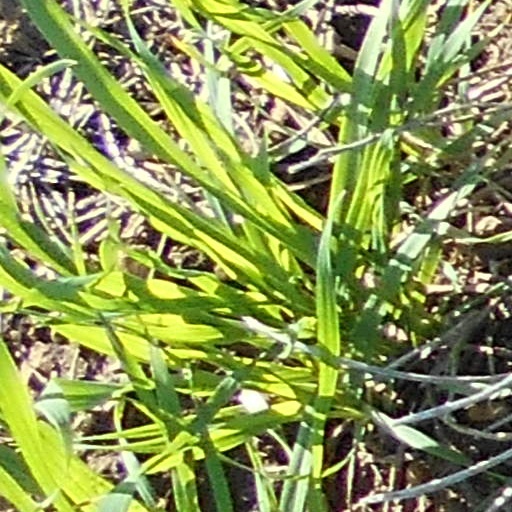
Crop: wheat